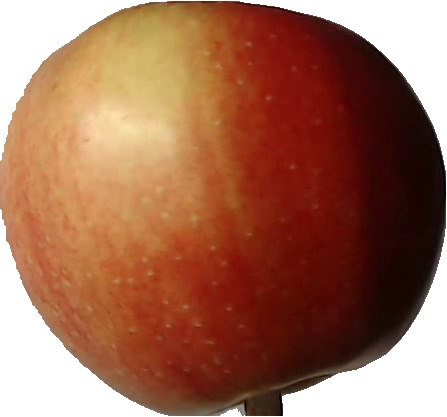
Label: apple_red_2